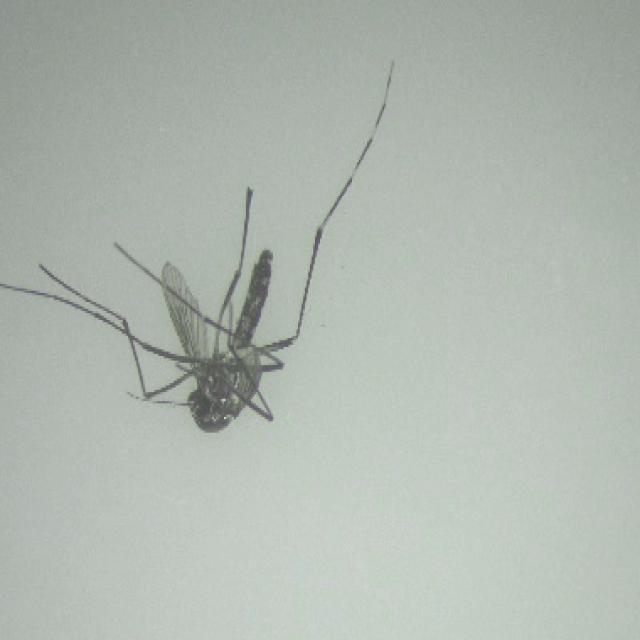
Species: aedes_albopictus